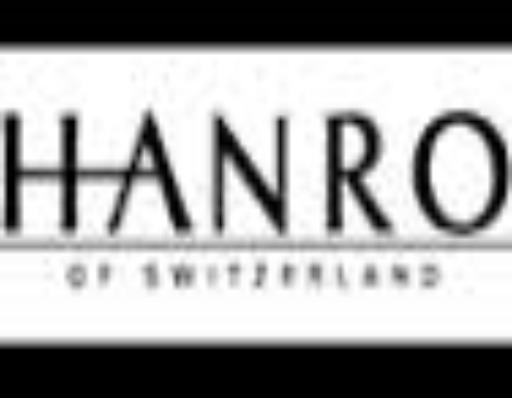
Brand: Hanro
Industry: Clothes